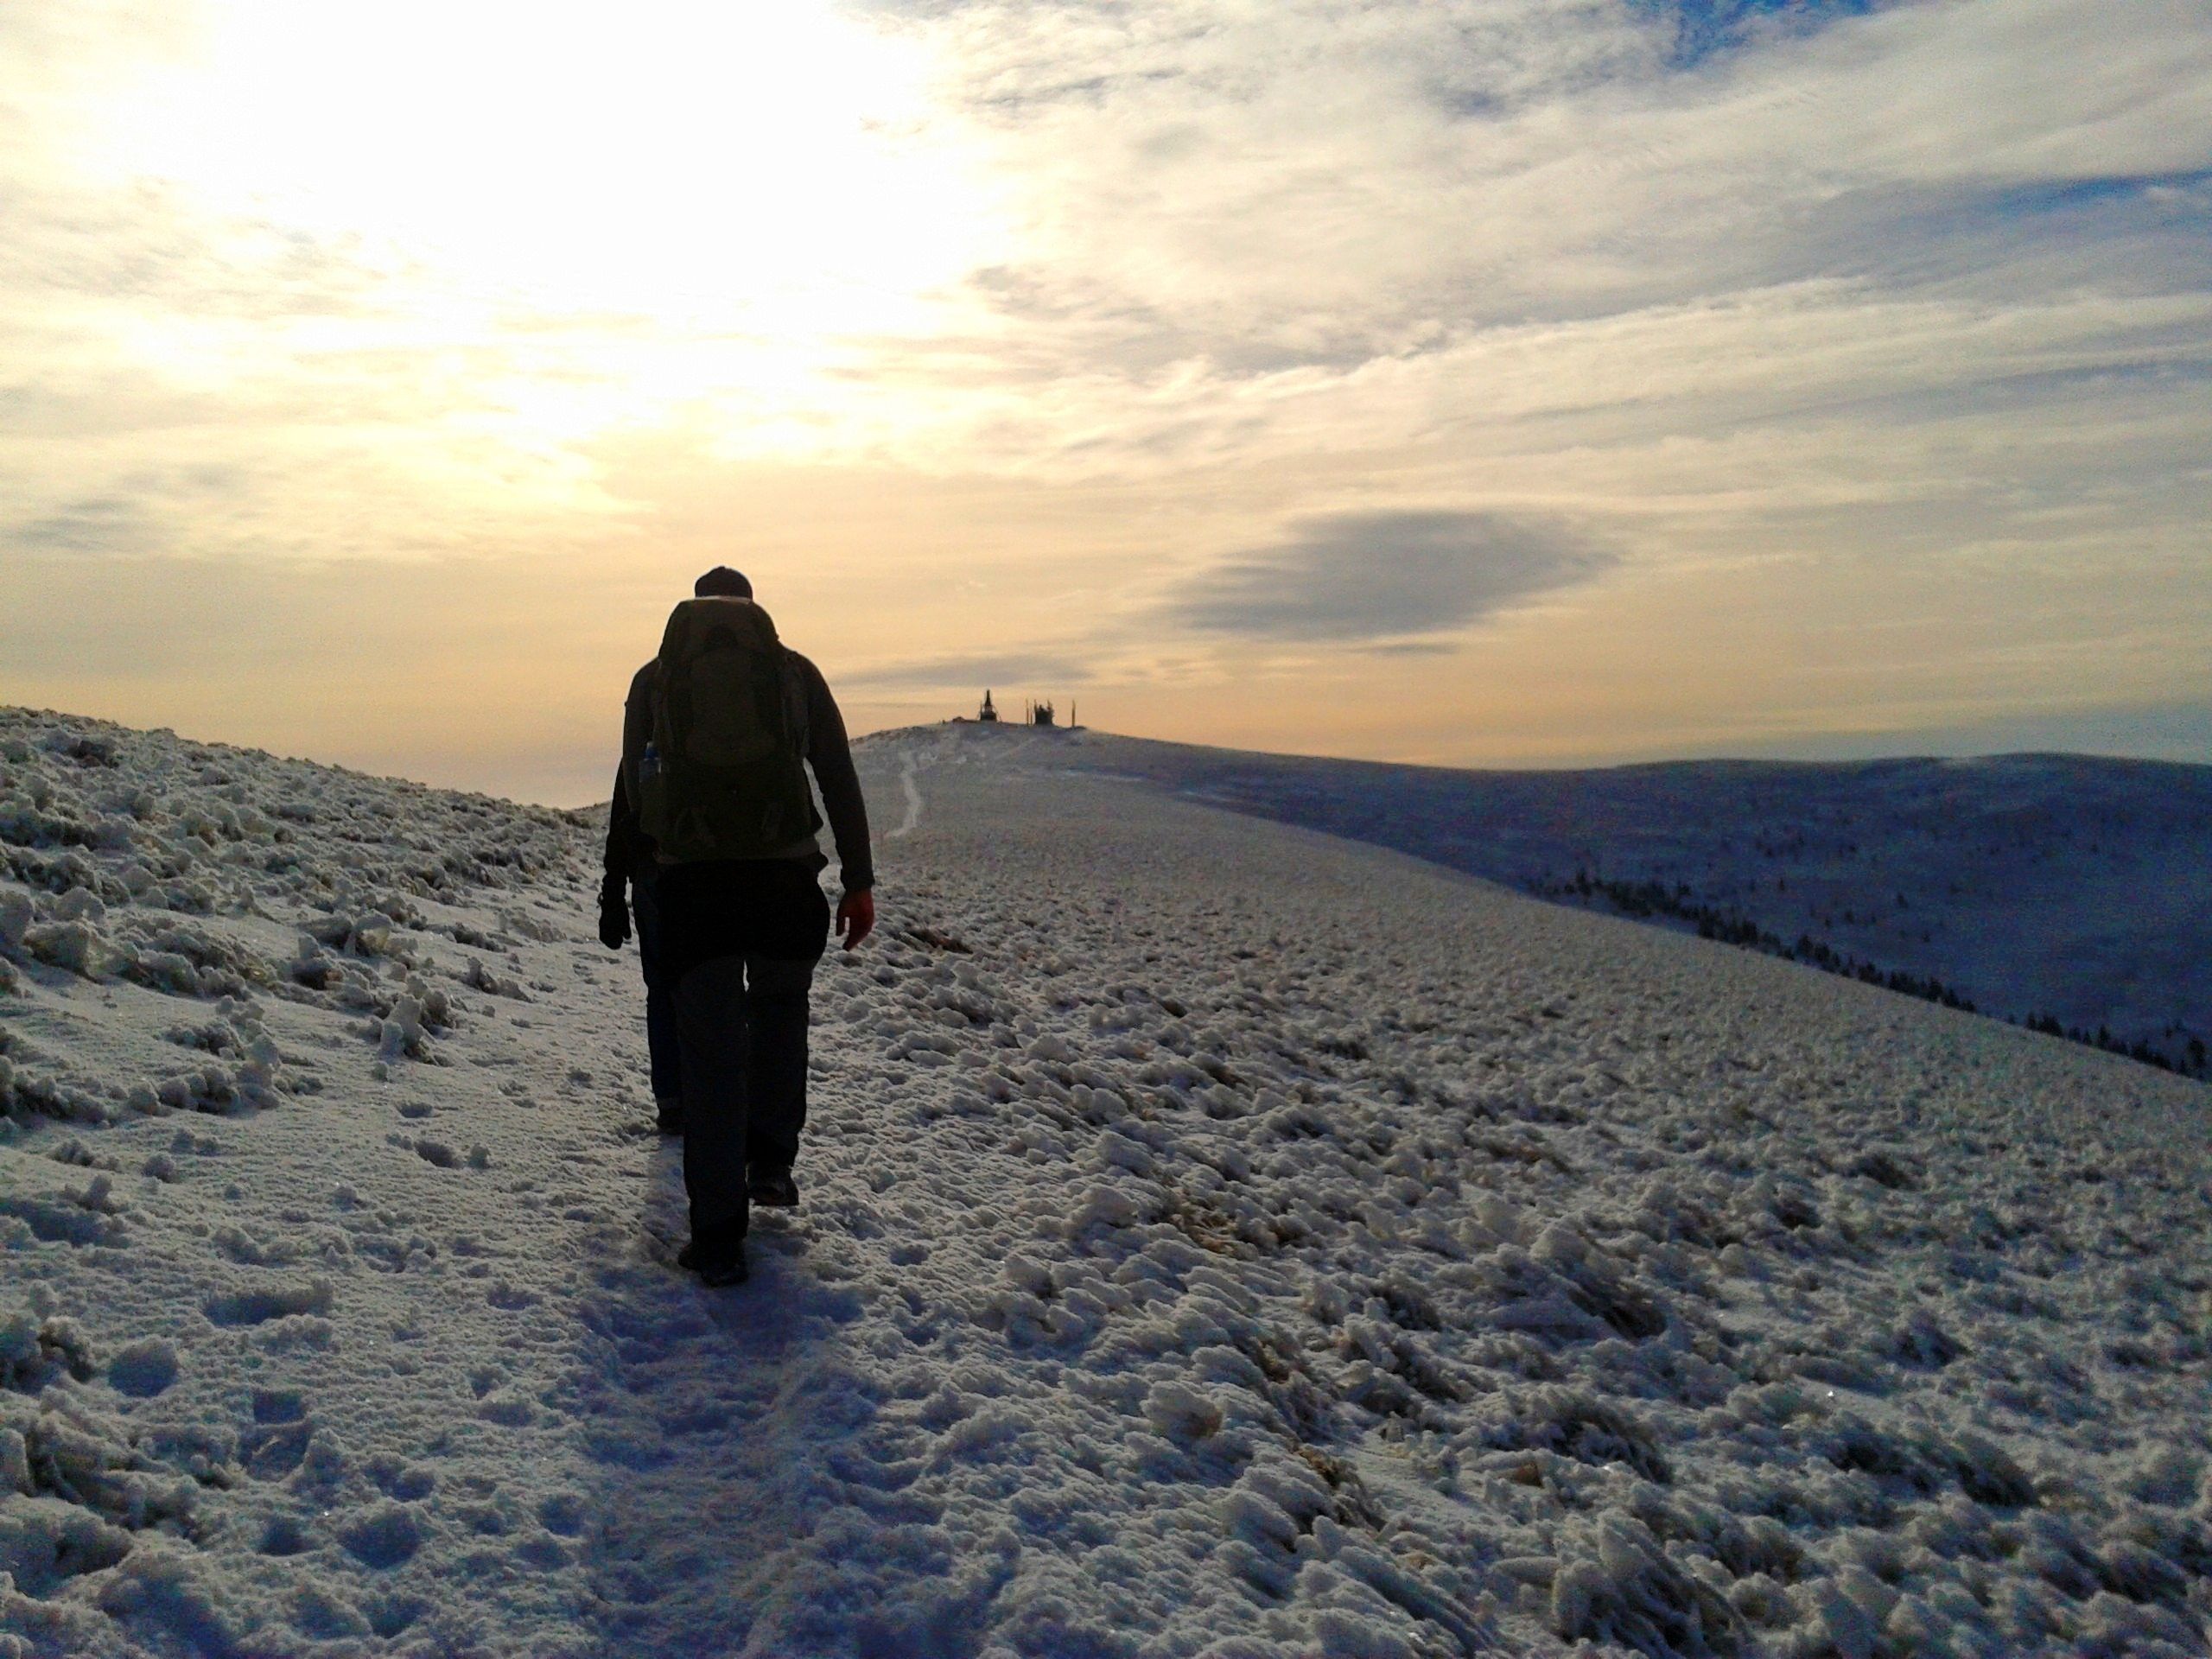
sea, coast, sand, ocean, horizon, wilderness, walking, mountain, snow, winter, cloud, sky, sunrise, sunset, sunlight, morning, hill, shore, lake, adventure, mountain range, weather, arctic, ridge, summit, mountaineering, west, tour, expedition, mountains, mountainous landforms